Occupy Wall Street

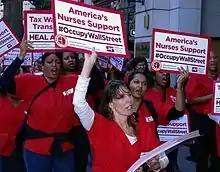
October 5, 2011, in Foley Square, members of National Nurses United labor union supporting OWS

During an October 6 news conference, President Barack Obama said, "I think it expresses the frustrations the American people feel, that we had the biggest financial crisis since the Great Depression, huge collateral damage all throughout the country ... and yet you're still seeing some of the same folks who acted irresponsibly trying to fight efforts to crack down on the abusive practices that got us into this in the first place."